Victus

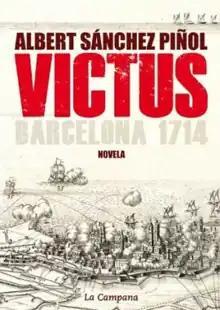
First edition(publ. Editorial La Campana)

Victus, the Fall of Barcelona is a historical novel by the Catalan anthropologist Albert Sánchez Piñol published by HarperCollins in September 2014. It is based in the fictitious biography of the Lieutenant Colonel Marti Zuviria who, being 98, tells from Vienna his memories as an engineer serving the commander Antoni de Villarroel during the War of the Spanish Succession, especially during the Siege of Barcelona.